Etruscan sculpture

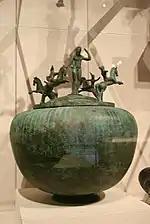
Vase with bronze figurines, Vulci or Bisenzio.

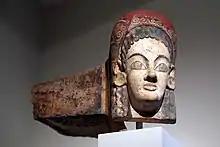
Polychrome terracotta antefix (Metropolitan Museum of Art).

One of the distinctive features of Etruscan sculpture is that it served, primarily, for private decoration and religion. In their zenith period, the Etruscans developed a wealthy and cultivated elite, lovers of art and luxury, but unlike other peoples of antiquity, they seem to have had no interest in recording through art their own history, extolling the virtues of the citizens. Neither did they create great works of worship for the gods nor did they wish to adorn their cities with great civil monuments to proclaim the glory of their civilization. Therefore, the figure of a creative artist or stylistic schools recognized for their individual genius did not emerge either. Their art is anonymous, collective, eclectic and non-competitive. However, the name of an Etruscan sculptor (Vulca) who worked in Rome and became famous there is known. Thus, sculpture was essentially utilitarian, both religious and decorative or private. Their deep belief in life after death made them develop a complex system of funerary practices, whose aim was mainly to provide comfort to the dead in their sepulchral abode and to please the gods by filling it with objects that were intended to facilitate their afterlife. From the Archaic period onwards, the design of the tombs was carried out as if they were real houses for the dead; a custom that continued until their immersion in Roman culture. Their characteristics varied according to the period, the region and the social class of the deceased and in certain phases, the tombs of the most important people became extraordinarily rich.